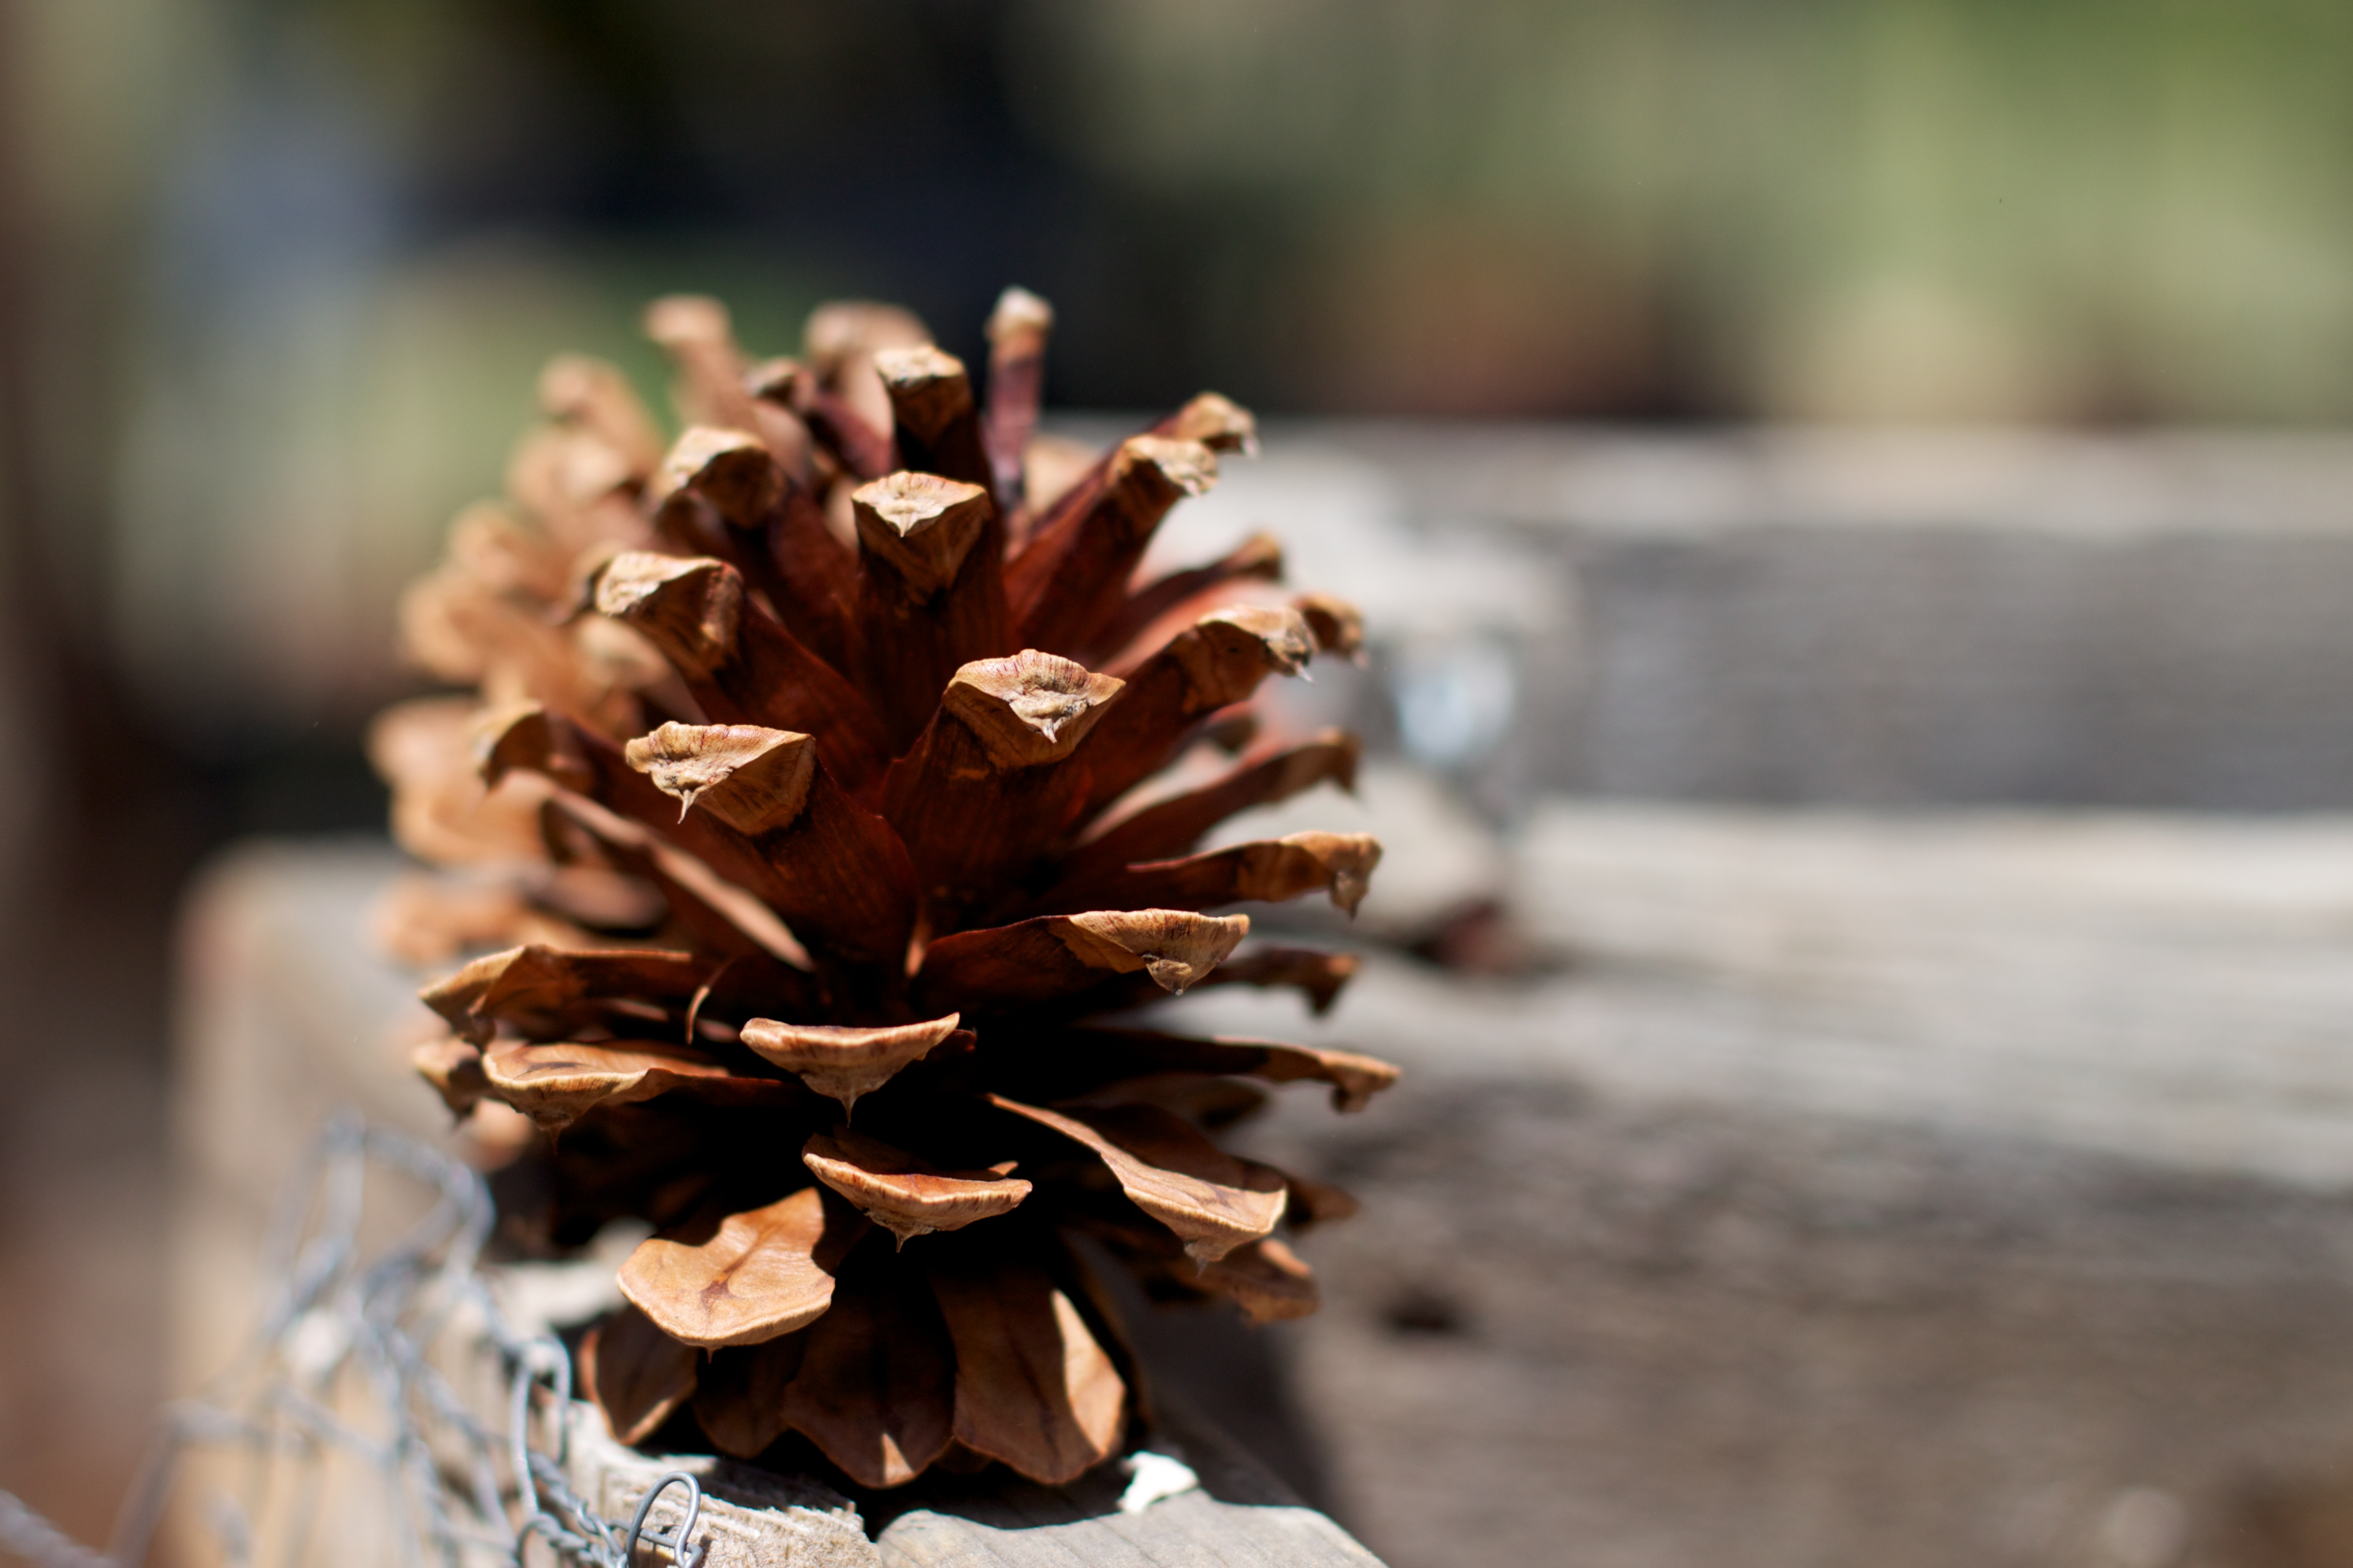
tree, branch, plant, wood, leaf, flower, spring, autumn, flora, conifer, close up, macro photography, flavor, woody plant, conifer cone